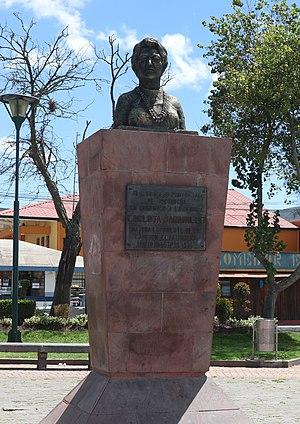
María Isabel Carlota Jaramillo, plus connue sous le nom de Carlota Jaramillo est une célèbre chanteuse équatorienne. Elle est surnommée, dans son pays, « la Reine de la chanson nationale », ou encore « la Reine du pasillo ».